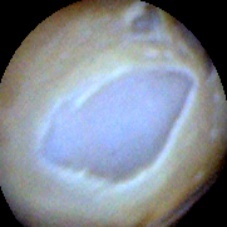
Label: Skin-damaged